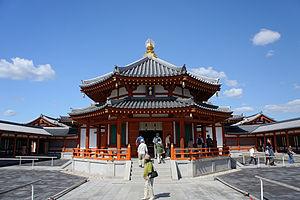
Le Yakushi-ji est un temple situé dans la partie sud-ouest de la ville de Nara. C'est le temple principal de la secte Hossô, la plus ancienne secte bouddhiste du Japon. Il est dédié au bouddha de la médecine : Yakushi Nyorai.